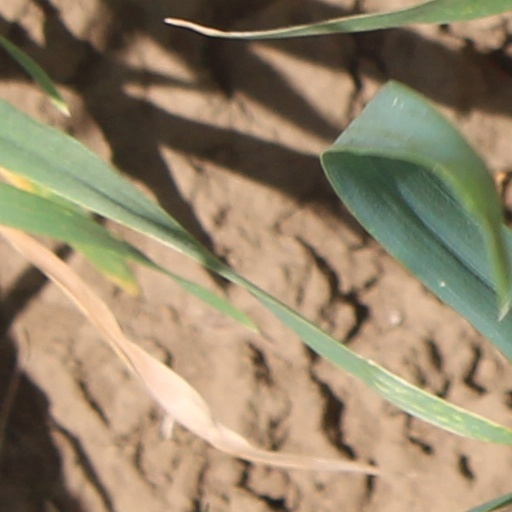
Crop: wheat